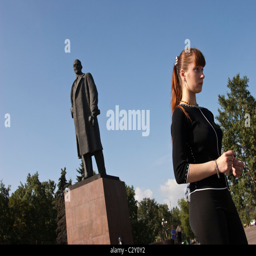
a statue of philosopher in the central square